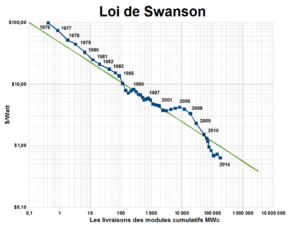
La loi de Swanson observe que le prix d'une cellule photovoltaïque tend à chuter de 20 % lorsque la capacité de production mondiale de cellules double. Cette loi tire son nom de Richard Swanson, fondateur de SunPower Corporation, un fabricant de panneaux solaires.